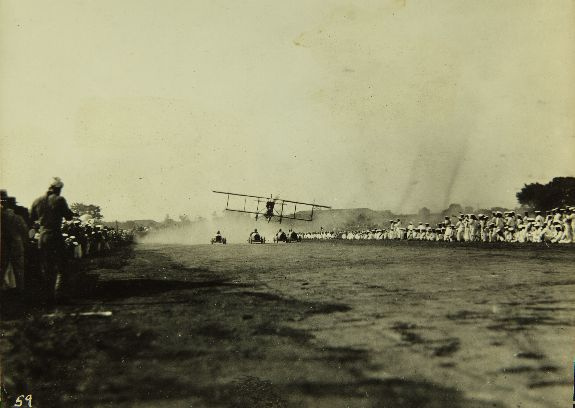
An early 20th century photo of spectators watching a car race with an aircraft following.